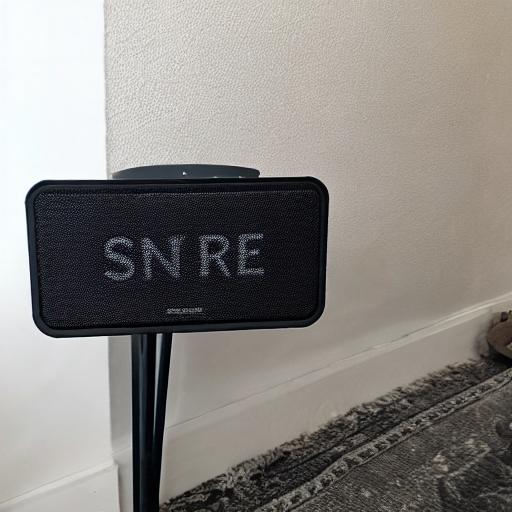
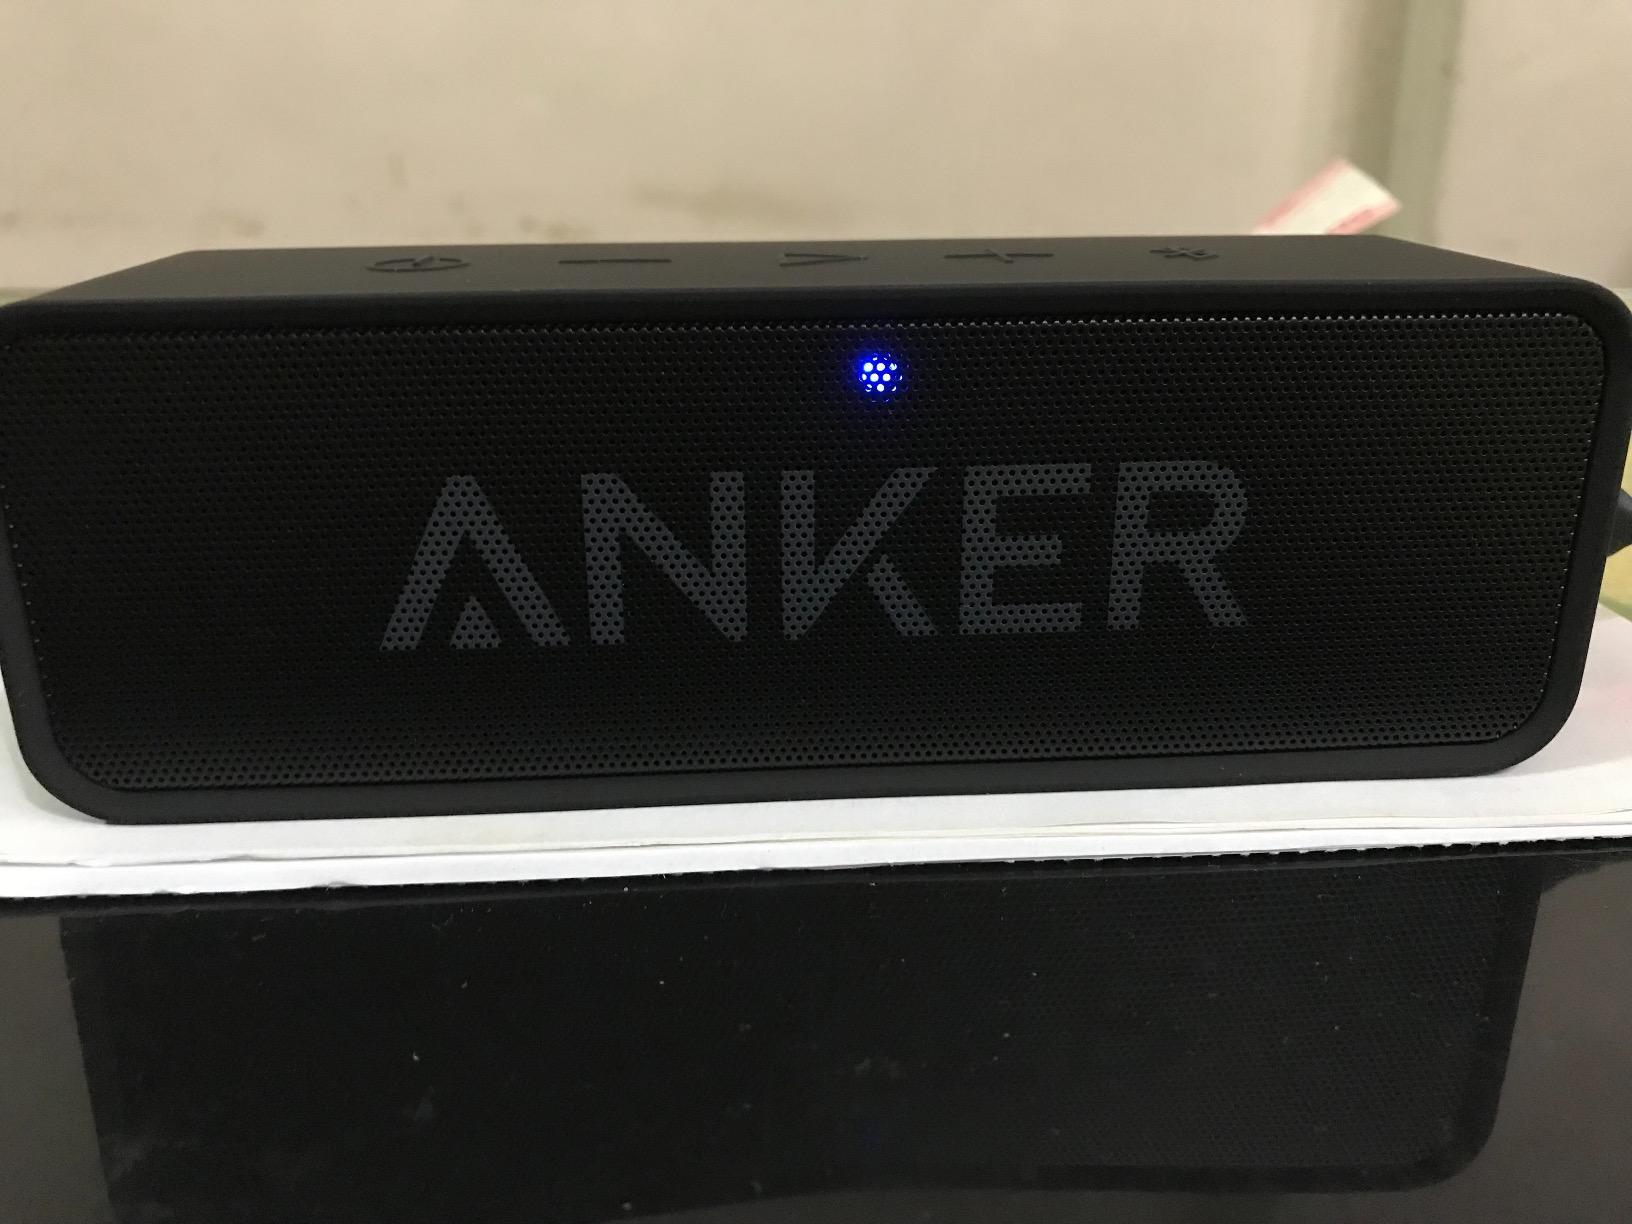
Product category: speaker
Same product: no